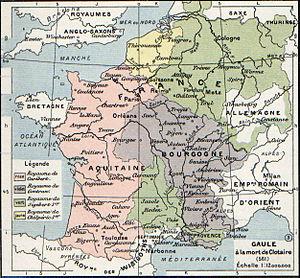
Gaule à la mort de Clotaire (561). Paul Vidal de La Blache, Atlas général d'histoire et de géographie (1894).